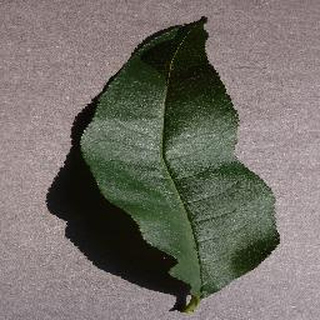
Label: healthy_peach